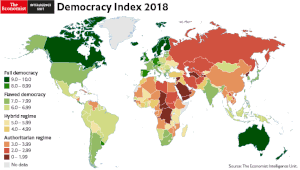
Il s'agit de la carte de l'indice de démocratie. Plus un pays est en vert, plus il est démocratique. Plus un pays est rouge foncé/bordeaux moins il est démocratique.
Un dictateur est un chef d'État qui exerce seul le pouvoir politique d'un pays, sans séparation des pouvoirs, on parle d'un régime politique de dictature.